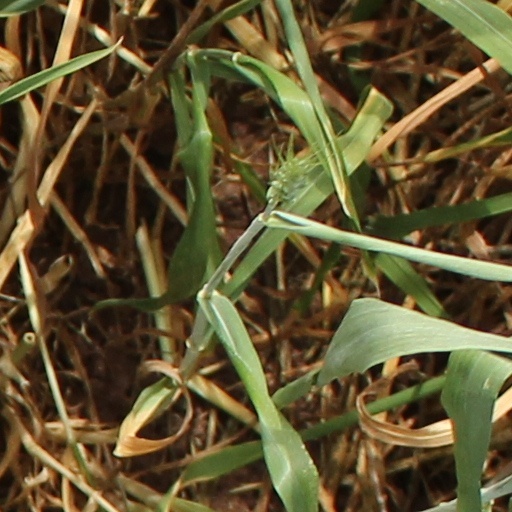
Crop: wheat